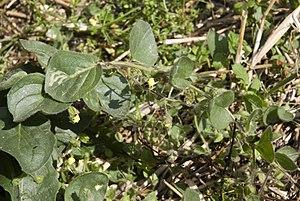
Kickxia spuria Vallée de Grâce à Amiens (Somme), France